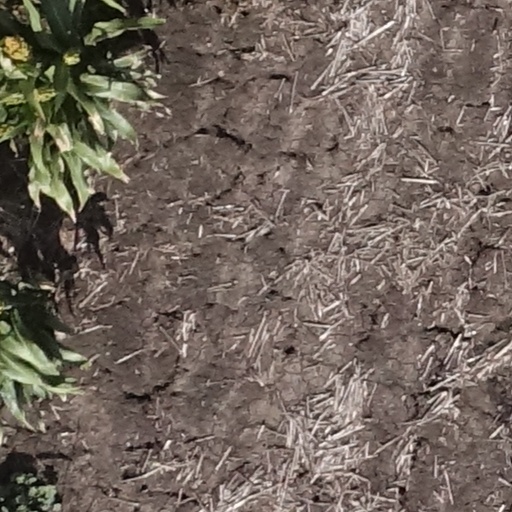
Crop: sorghum